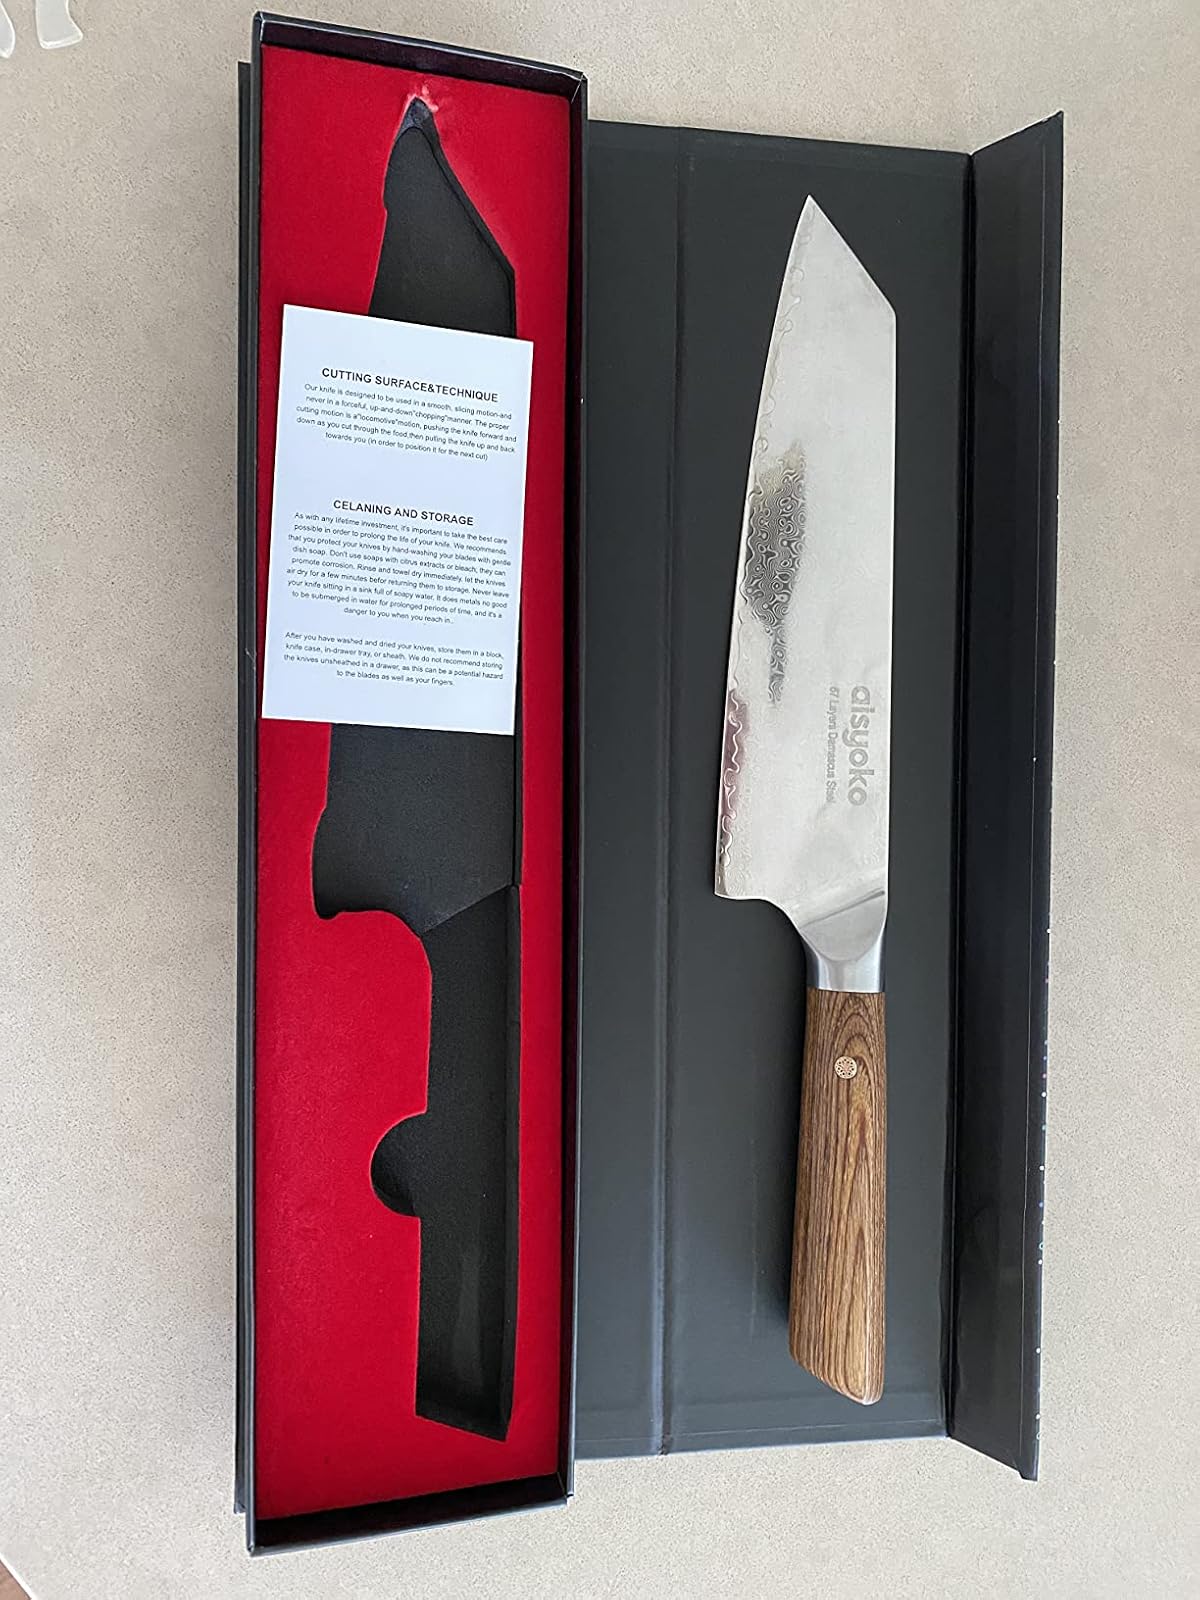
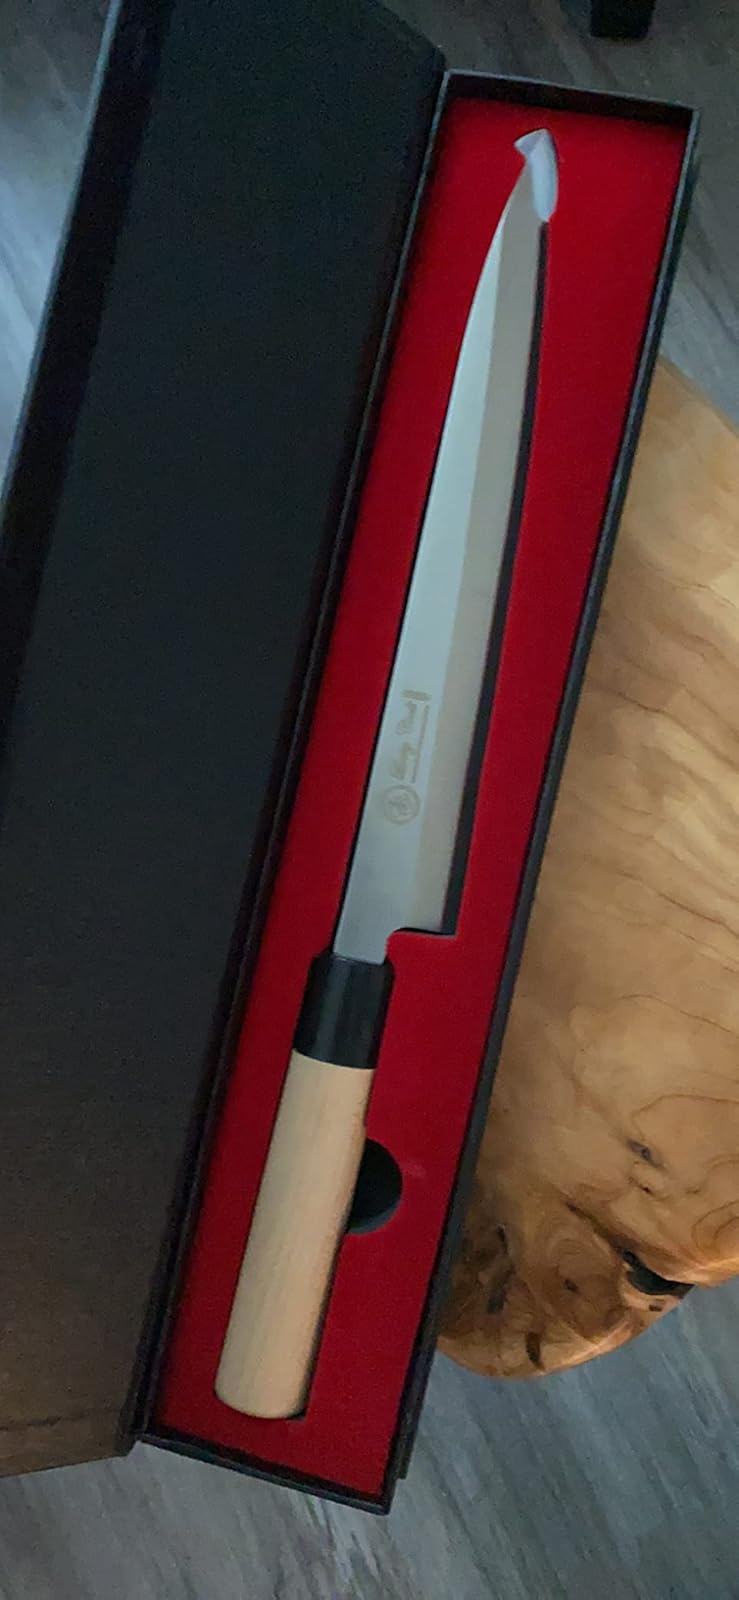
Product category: items_knife
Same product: no